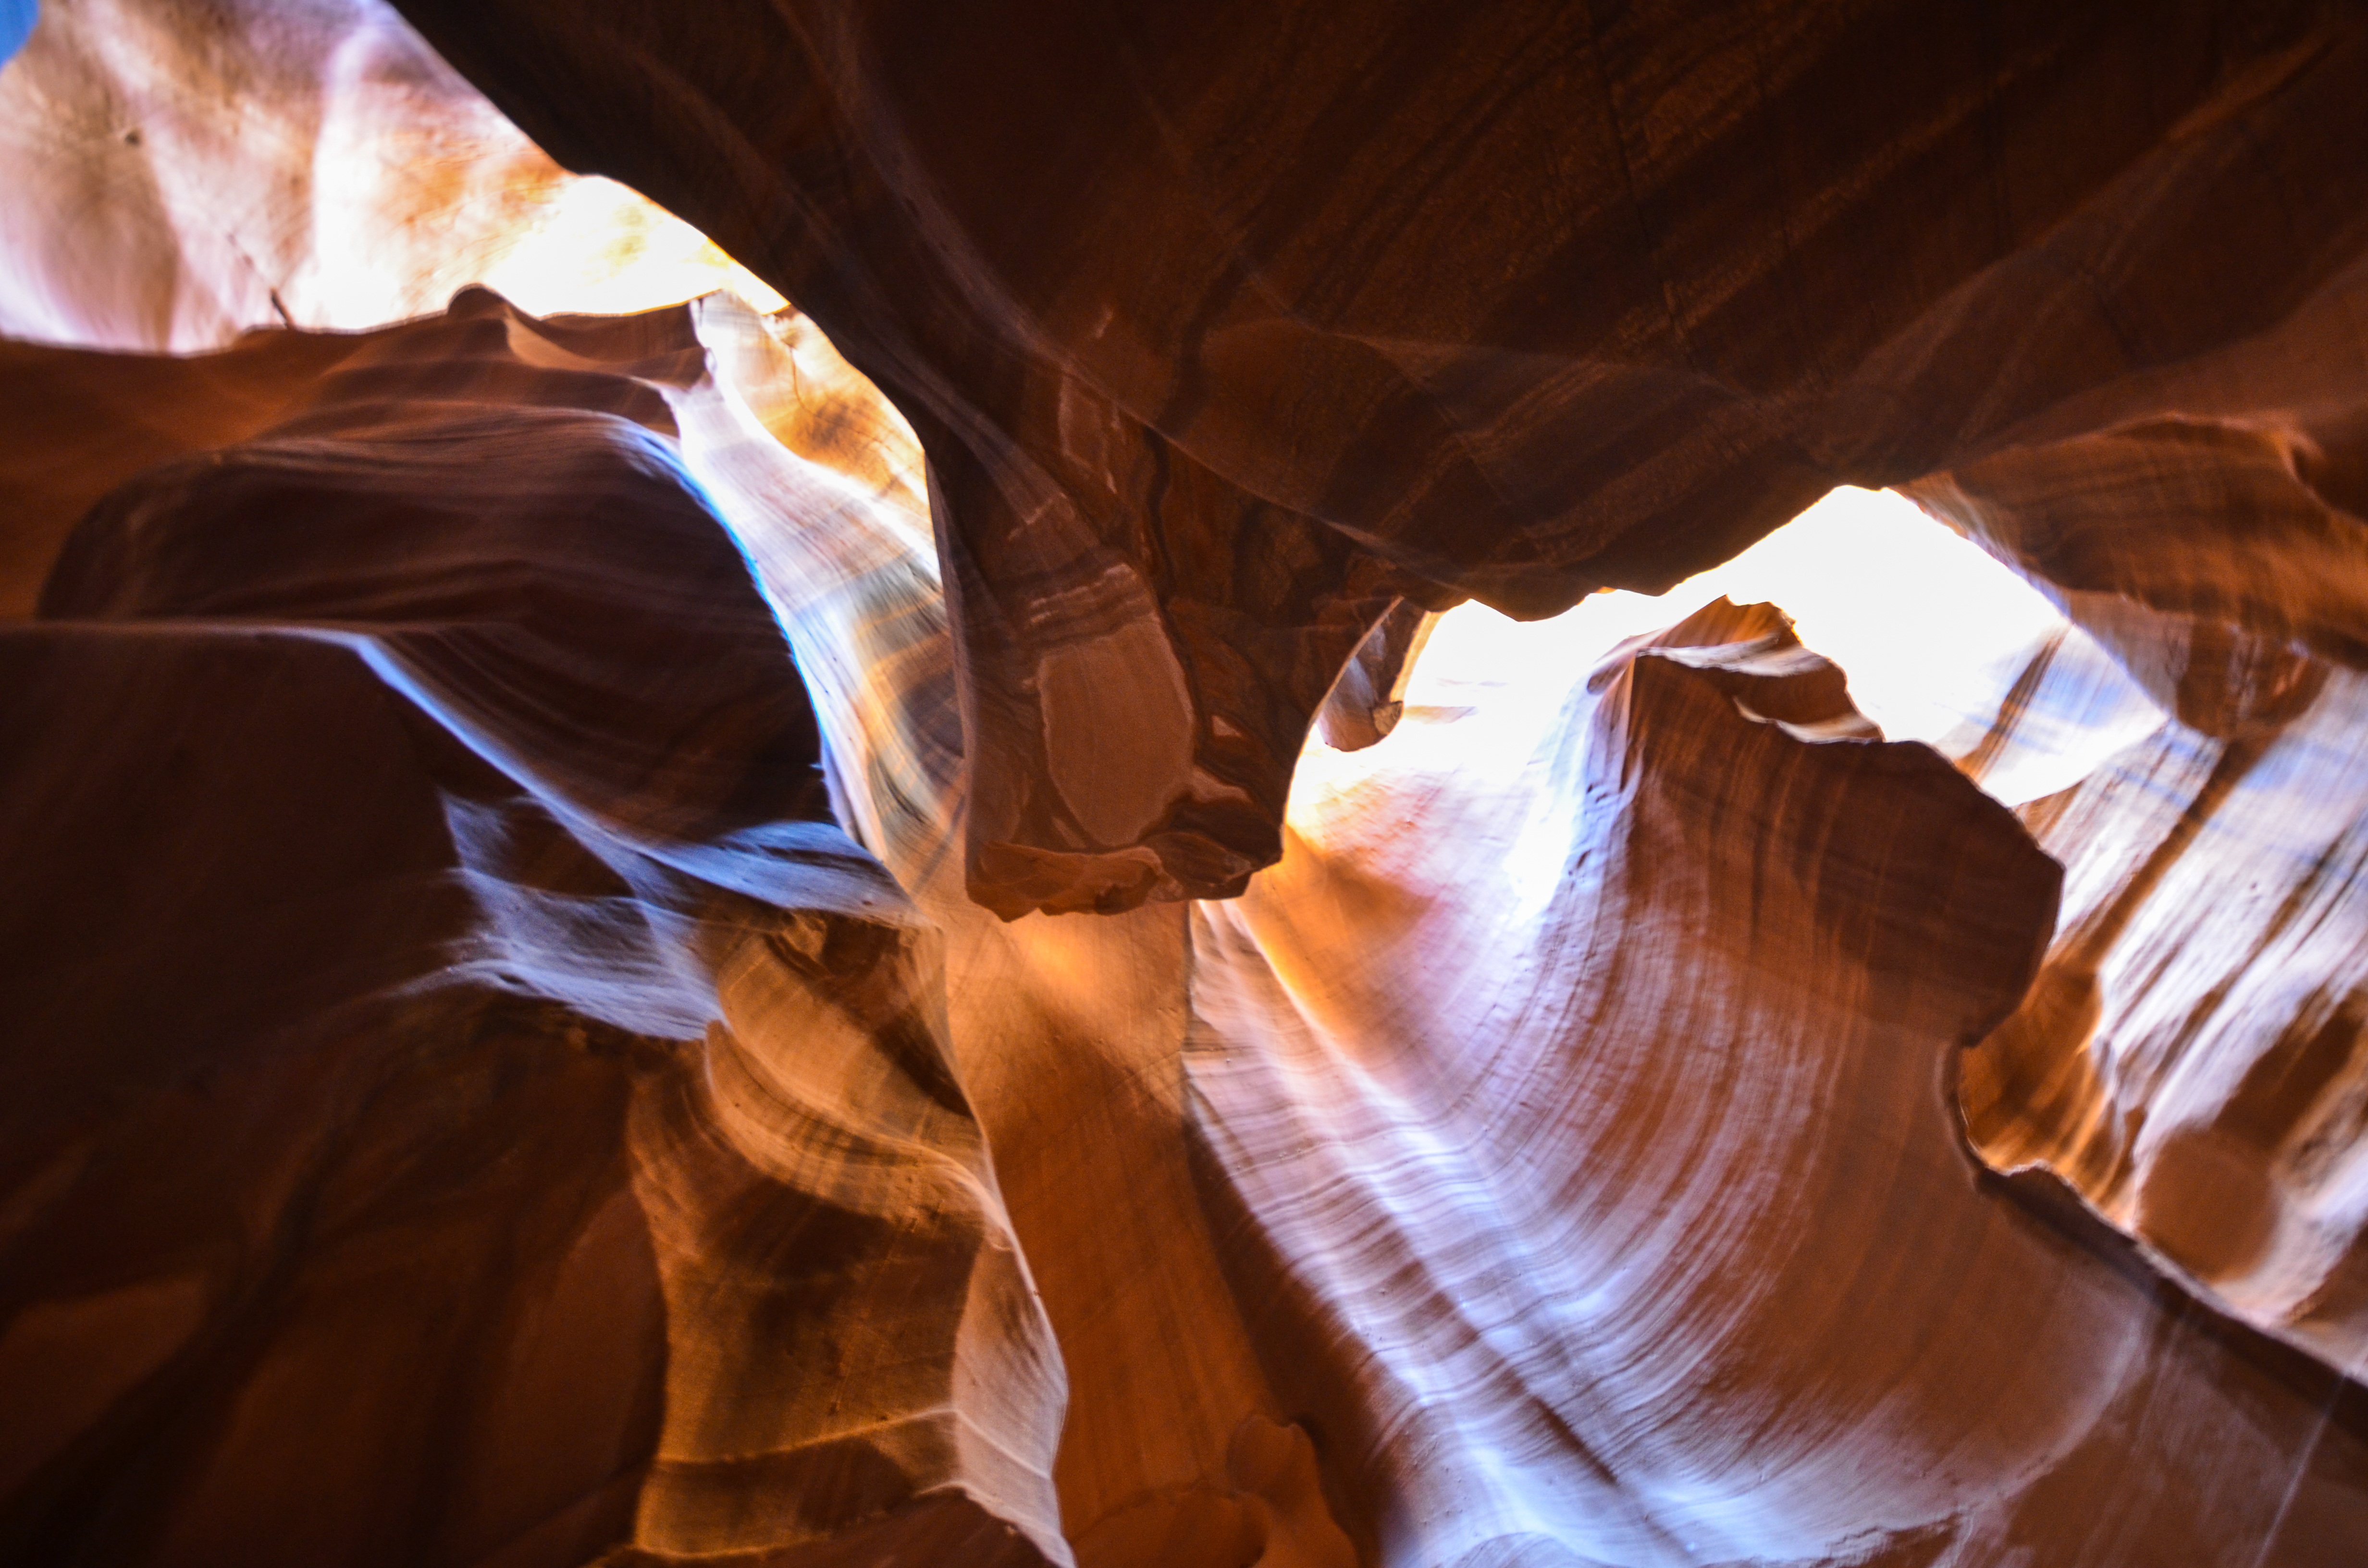
rock, light, wood, sunlight, leaf, flower, formation, cliff, reflection, color, usa, america, page, erosion, arizona, antelope canyon, close up, eye, organ, navajo, form, macro photography, sand stone, slot canyon, south west, antelope creek